Cotton mill

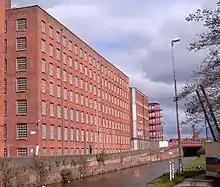
Old Mill, built as a steam-powered mill in Ancoats in 1798, is the oldest surviving cotton mill in Manchester.

Before 1780, only water power was available to drive large mills, but they were dependent on a constant flow of water and built in rural locations, causing problems of labour supply, transportation of materials and access to urban merchants for large mill-owners. Steam engines had been used to pump water since the invention of the atmospheric engine by Thomas Newcomen in 1712 and, starting with the engine installed at Arkwright's Haarlem Mill in Wirksworth, Derbyshire in 1780, were used to supplement the supply of water to the water wheels of cotton mills.